Great horned owl

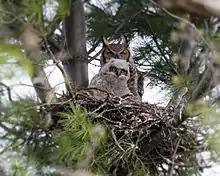
Adult common great horned owl ("B. v. virginianus") with juvenile in nest near Madison, Wisconsin

Prey can vary greatly based on opportunity. According to one author, "Almost any living creature that walks, crawls, flies, or swims, except the large mammals, is the great horned owl's legitimate prey". In fact, the great horned owl has the most diverse prey profile of any raptor in the Americas. Over 500 species have been identified as great horned owl prey, with dozens more identified only to genus or general type (especially numerous invertebrates) and presumably several more unknown from their relatively little-studied populations in the Neotropics. Mammals (more than 200 species) and birds (nearly 300 species) make up the majority of their diet. Their diet in North America is made up of 87.6% mammals, 6.1% birds, 1.6% reptiles and amphibians with the remaining 4.7% being made up by insects, other assorted invertebrates and fish.